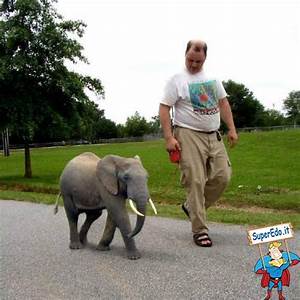
Label: elefante